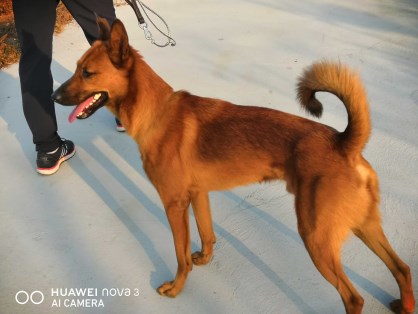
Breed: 3336-n000121-chinese_rural_dog